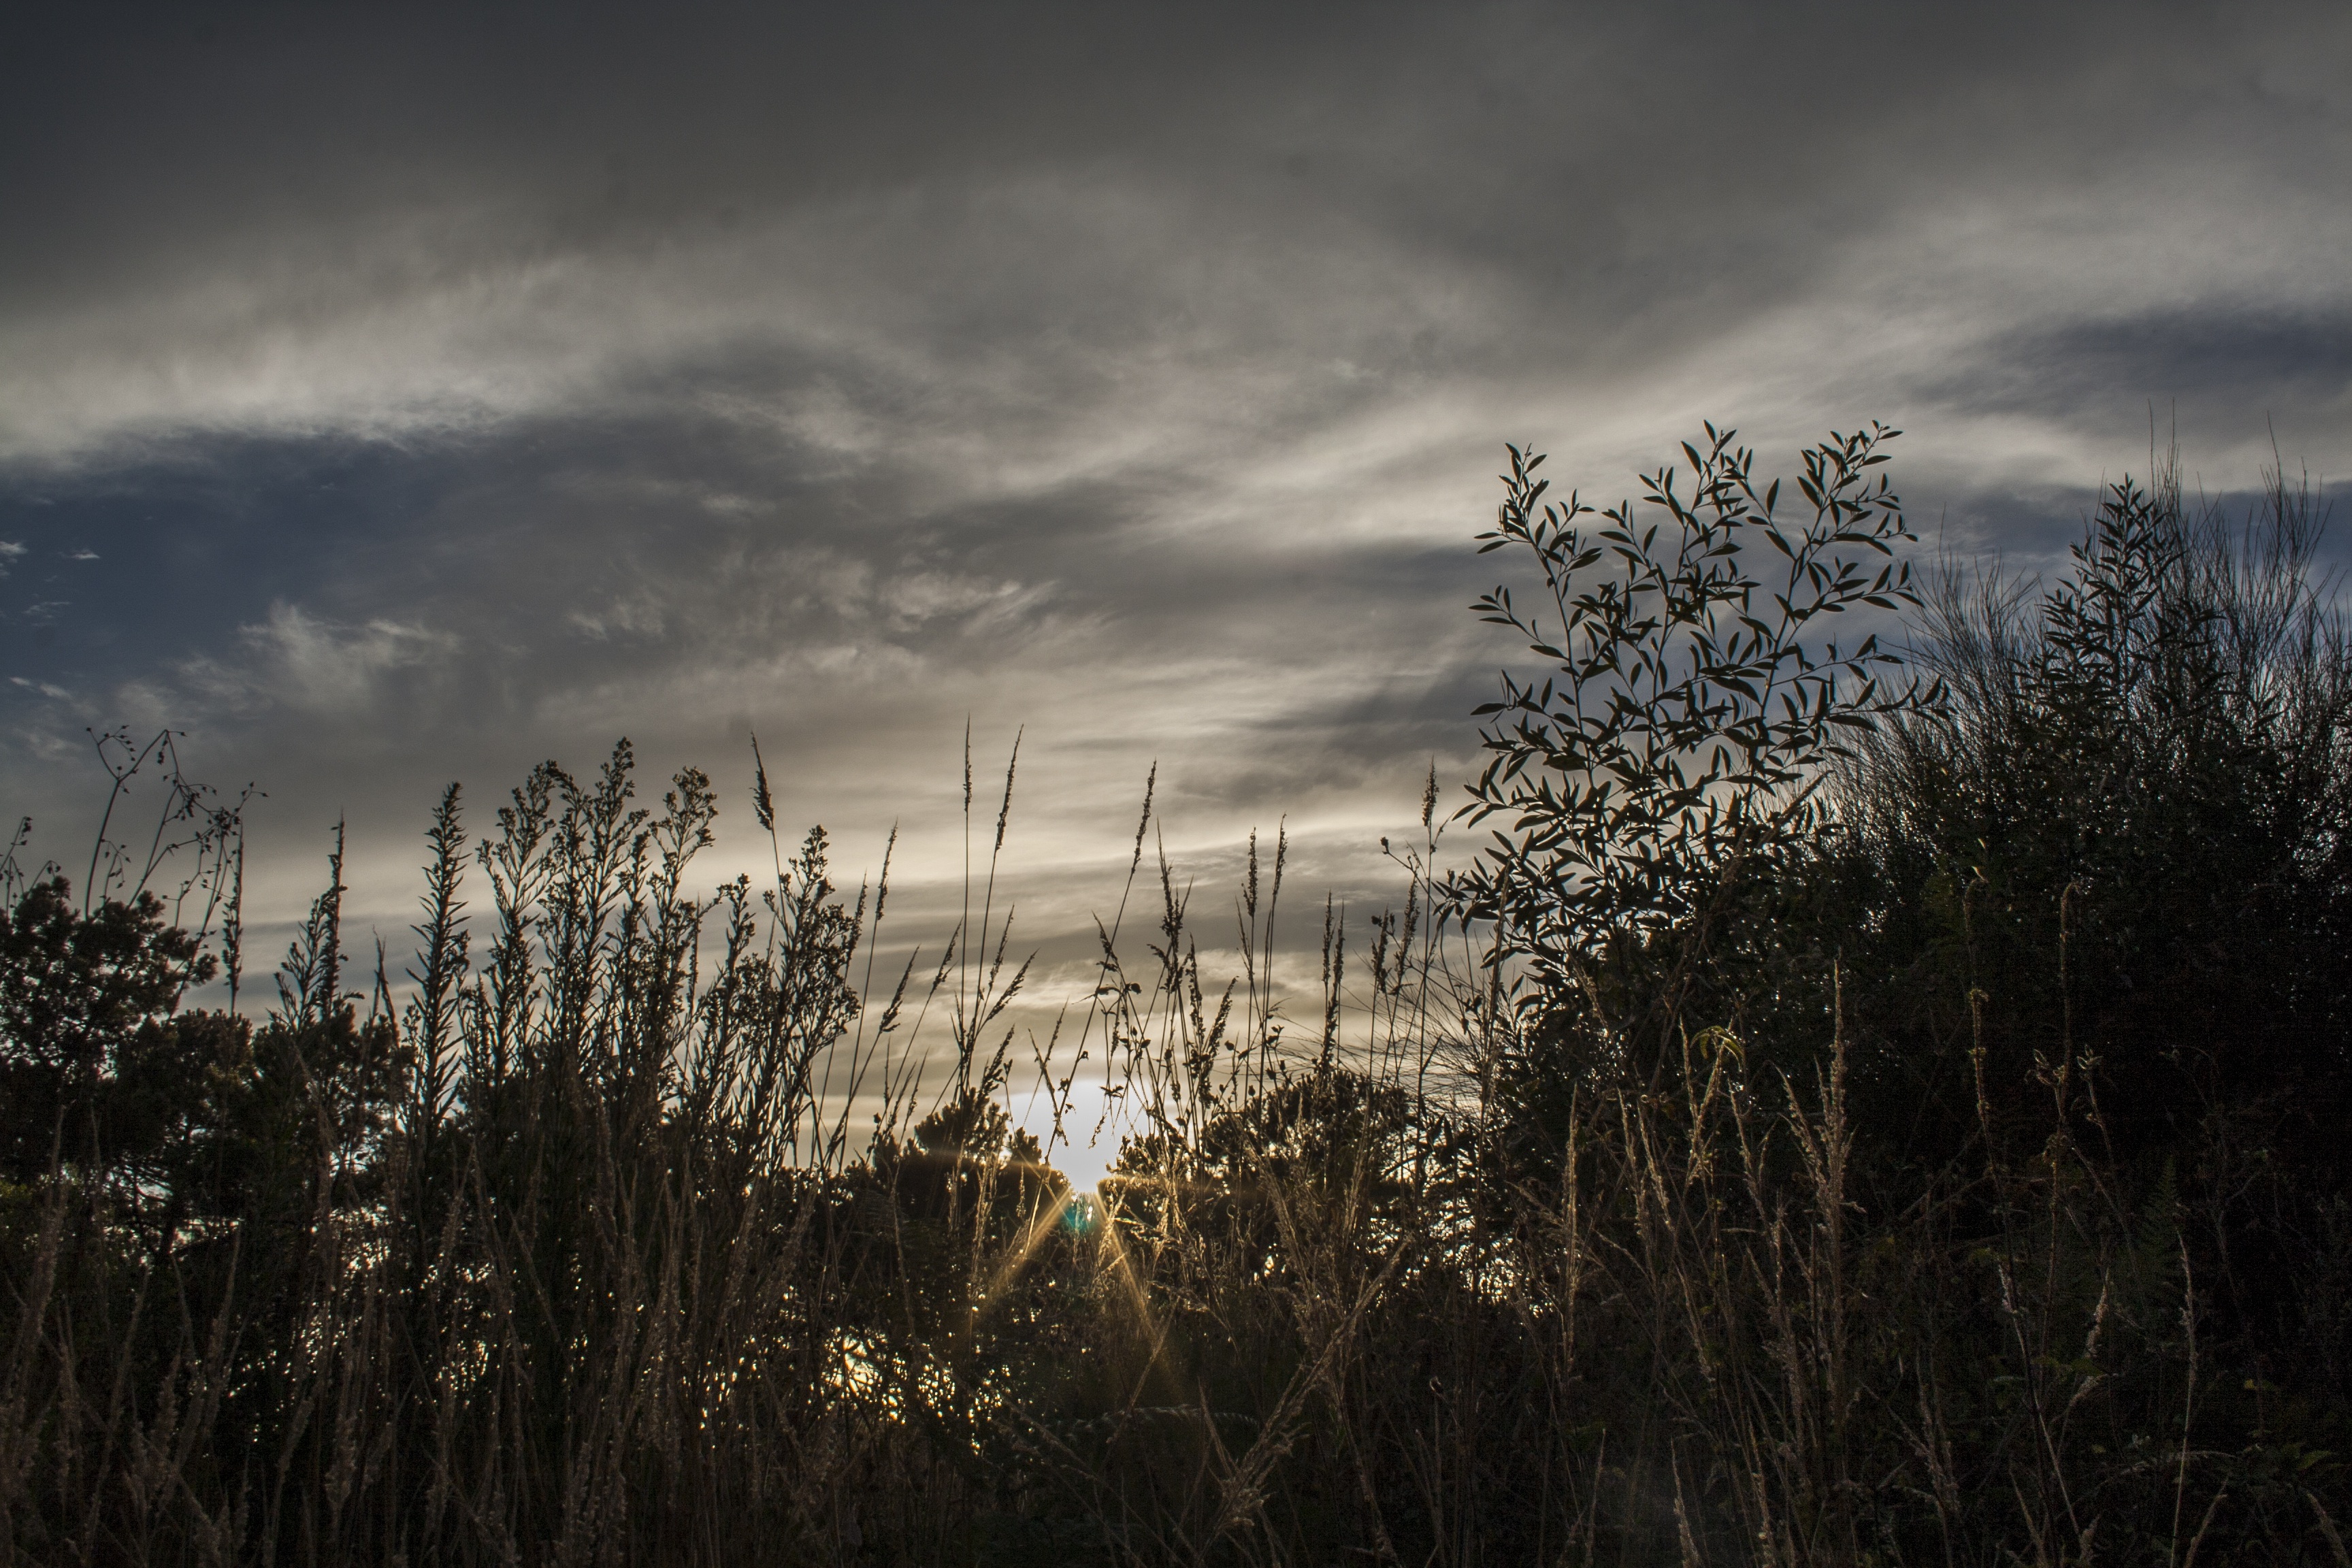
landscape, tree, nature, forest, grass, horizon, winter, light, cloud, sky, sun, sunrise, sunset, mist, field, sunlight, morning, wind, dawn, atmosphere, dusk, evening, reflection, weather, darkness, galicia, rural area, meteorological phenomenon, atmospheric phenomenon, woody plant